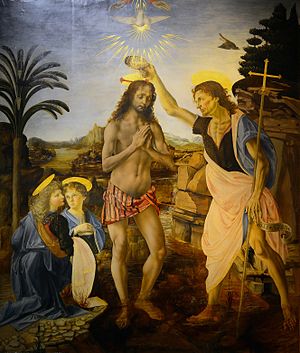
Andrea del Verrocchio / Referencer
Jesu dåb malet af Andrea del Verrochio ca. 1475
Andrea di Michele di Francesco de' Cioni, bedre kendt som Andrea del Verrochio, var en florentinsk kunster, som lavede malerier, statuer, støbninger og arkitektur. Han havde et værksted i 1400-tallet, hvor han havde flere kendte kunstnere, hvor den mest kendte nok er Leonardo da Vinci. Leonardo kom i lære hos Verrocchio i 1469, og de arbejde sammen på flere bestillinger til Verrocchios værksted. Leonardo da Vinci blev hos Verrochio nogle år efter at han blev færdig med sin uddannelse, selvom Leonardo havde masser af muligheder for at starte sig eget værksted.